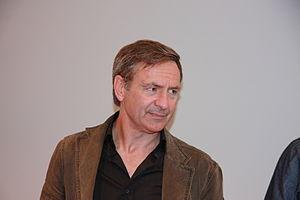
Conférence avec Alejandro Jodorowsky et François Boucq à Japan Expo 2008 (Paris, France)